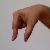
The image shows a hand gesture representing the letter 'Q' in Indian Sign Language.